Guéreins

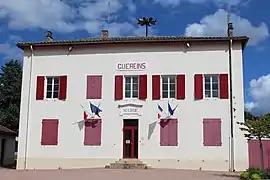
Town hall

Guéreins (Arpitan: "Guièrrens") is a commune in the Ain department in eastern France.